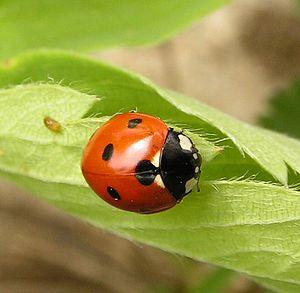
Le Site de Grand Intérêt Biologique des Viviers, plus connu sous le nom de Terril des Viviers est un ancien site de charbonnage s'étendant à l'est de Gilly, section de la ville de Charleroi.